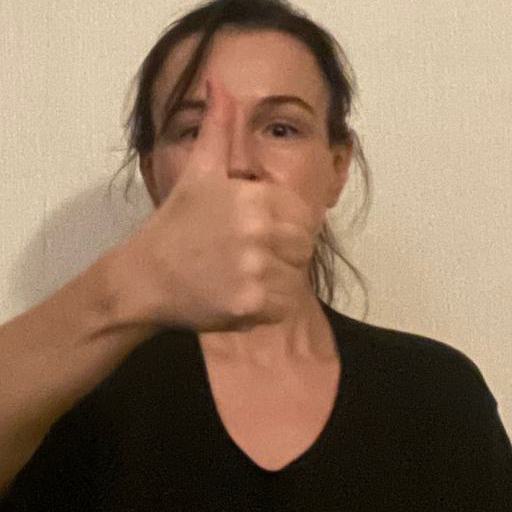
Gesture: like